Navahrudak Ghetto

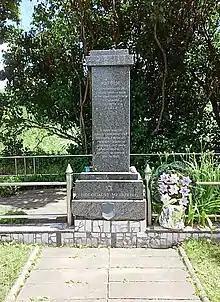
Monument at Minsk Street to the victims of the Navahrudak Ghetto

The Navahrudak Ghetto was established in December 1941 in Navahrudak, in the Byelorussian SSR (present-day Belarus), during the Holocaust. Almost all of its residents were killed - only 350 survived, and 10,000 perished.